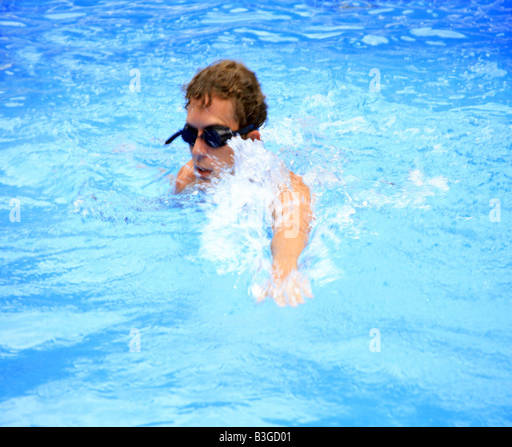
action shot of swimming towards the camera